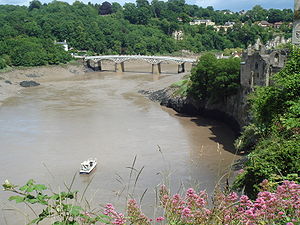
Wye / Billedgalleri / Broer over Wye
Wye er Storbritanniens femtelængste flod og udgør på en del af sit nedre løb grænsen mellem England og Wales. Floden er et vigtigt naturbevaringsområde og populært til rekreative formål.